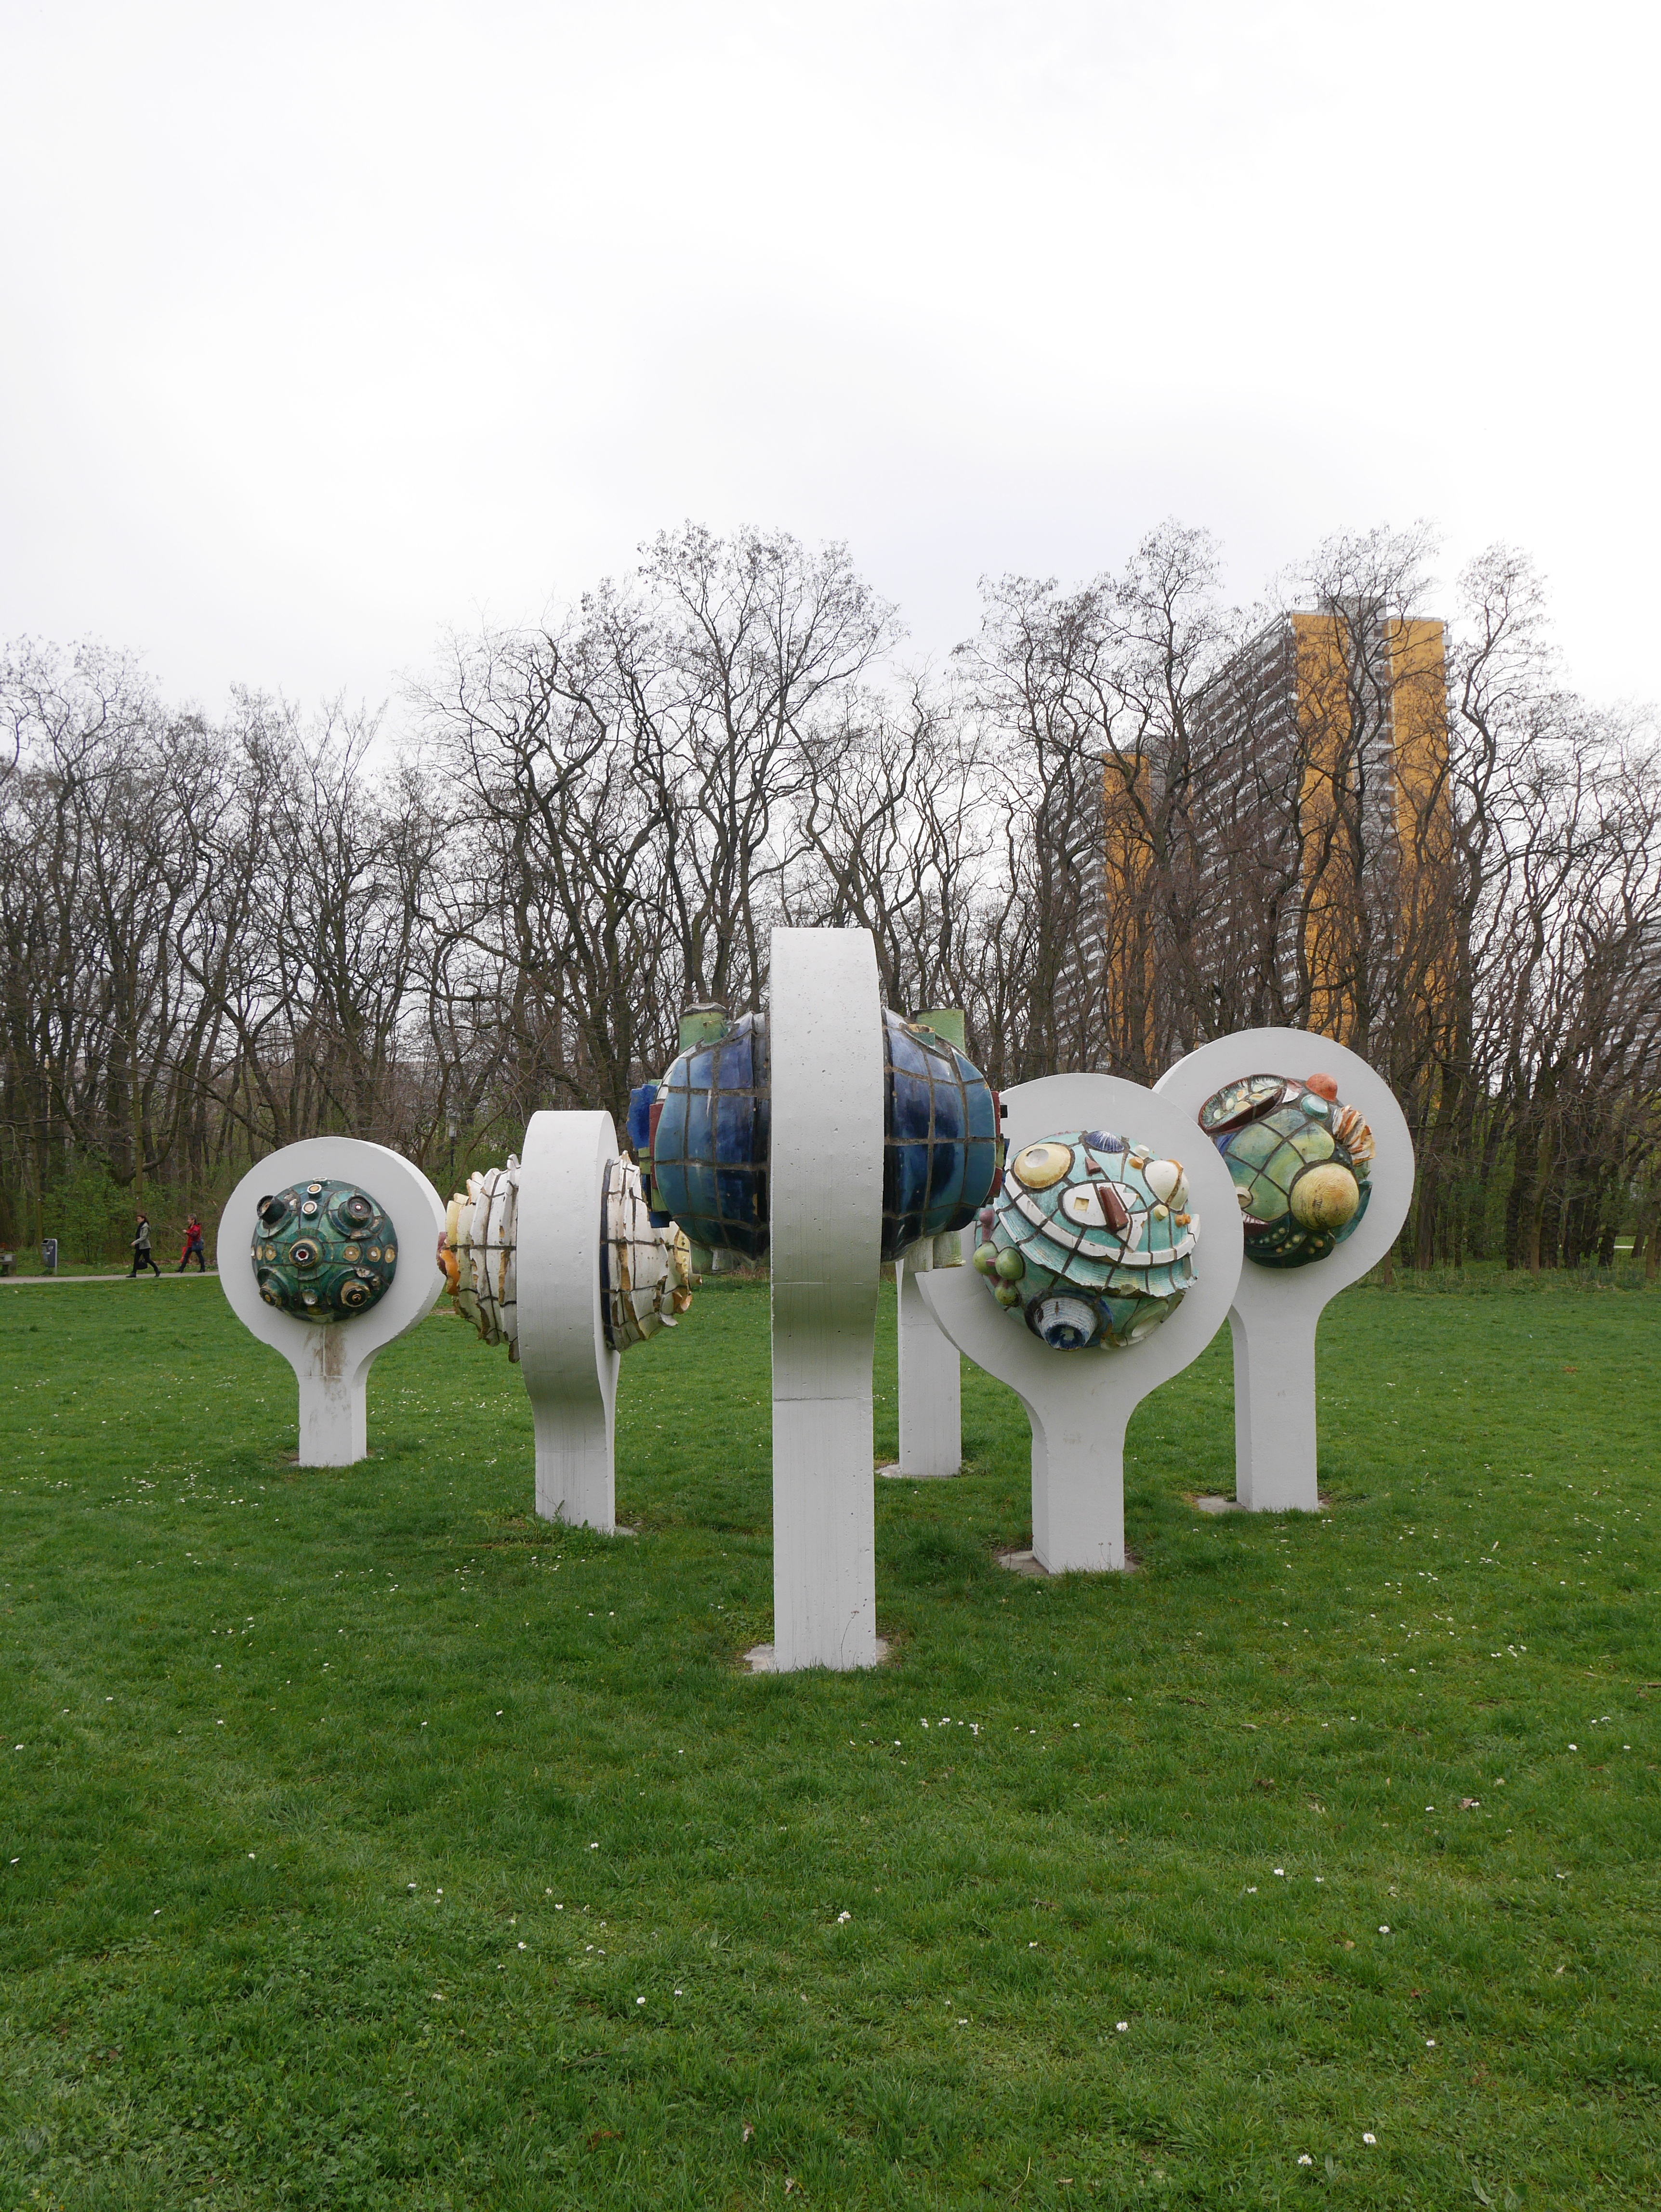
lawn, sculpture, memorial, art, man made object